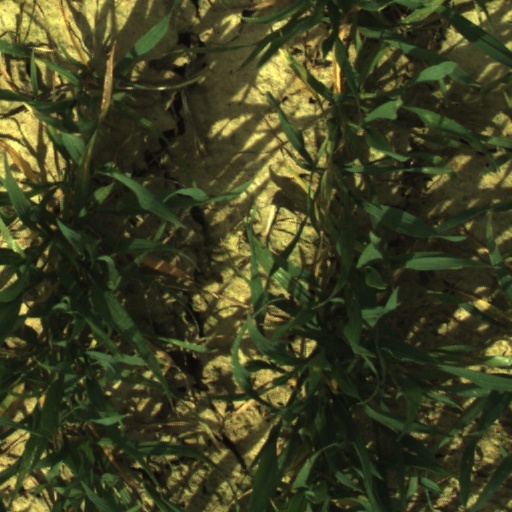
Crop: wheat